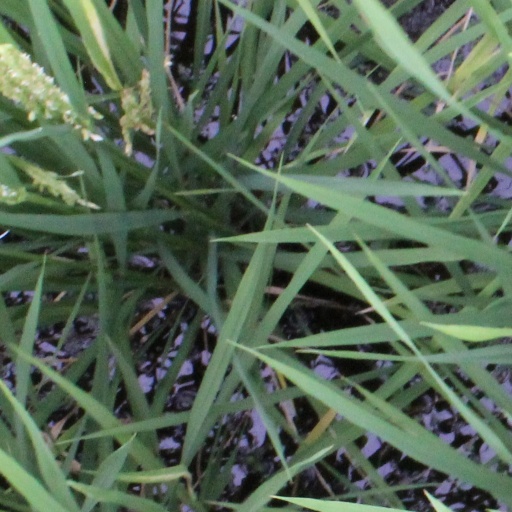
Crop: rice